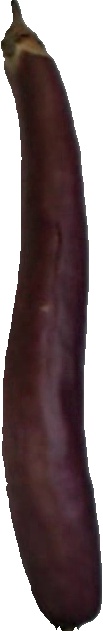
Label: eggplant_long_1